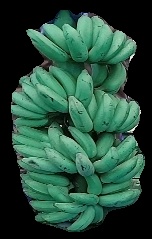
Variety: elakki-bale
Grade: grade1